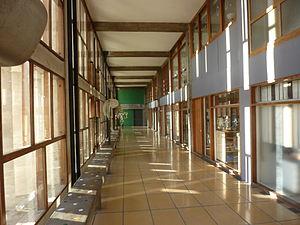
Cite radieuse (Marseille) de Le Corbusier, intérieur
L'unité d'habitation de Marseille — connue sous le nom de Cité radieuse, « Le Corbusier » ou plus familièrement « La Maison du fada » — est une résidence édifiée entre 1947 et 1952 par l'architecte Charles-Édouard Jeanneret, né à La Chaux De Fonds le 6 octobre 1887, et connu sous le pseudonyme de Le Corbusier.